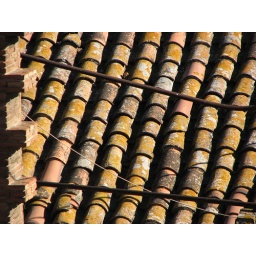
Tiles on the roof of a little farm house in the outskirts of Barcelona